Herbert F. Leary

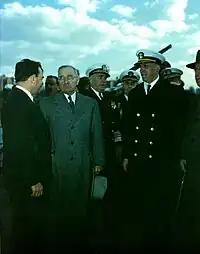

In May 1922, Leary was detached from the Bureau of Ordnance and attached to the recently commissioned battleship , where he assumed duty as fleet gunnery officer on the staff of United States Fleet under his old superior, now Admiral Hilary P. Jones. Leary served in this capacity until June 1923, when he was appointed executive officer of the battleship . While aboard "New York", he participated in the patrol cruises with the United States Pacific Fleet until May 1924, when he was ordered to London, England, for duty as Assistant Naval Attaché with additional duty in Paris, Rome, Berlin and the Hague. While in this capacity, Leary served as technical advisor with the American delegation at the conference on the control of trade in arms, munitions and implements of war at the League of Nations in Geneva, Switzerland, in April 1925.